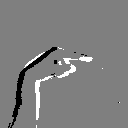
ASL letter: g